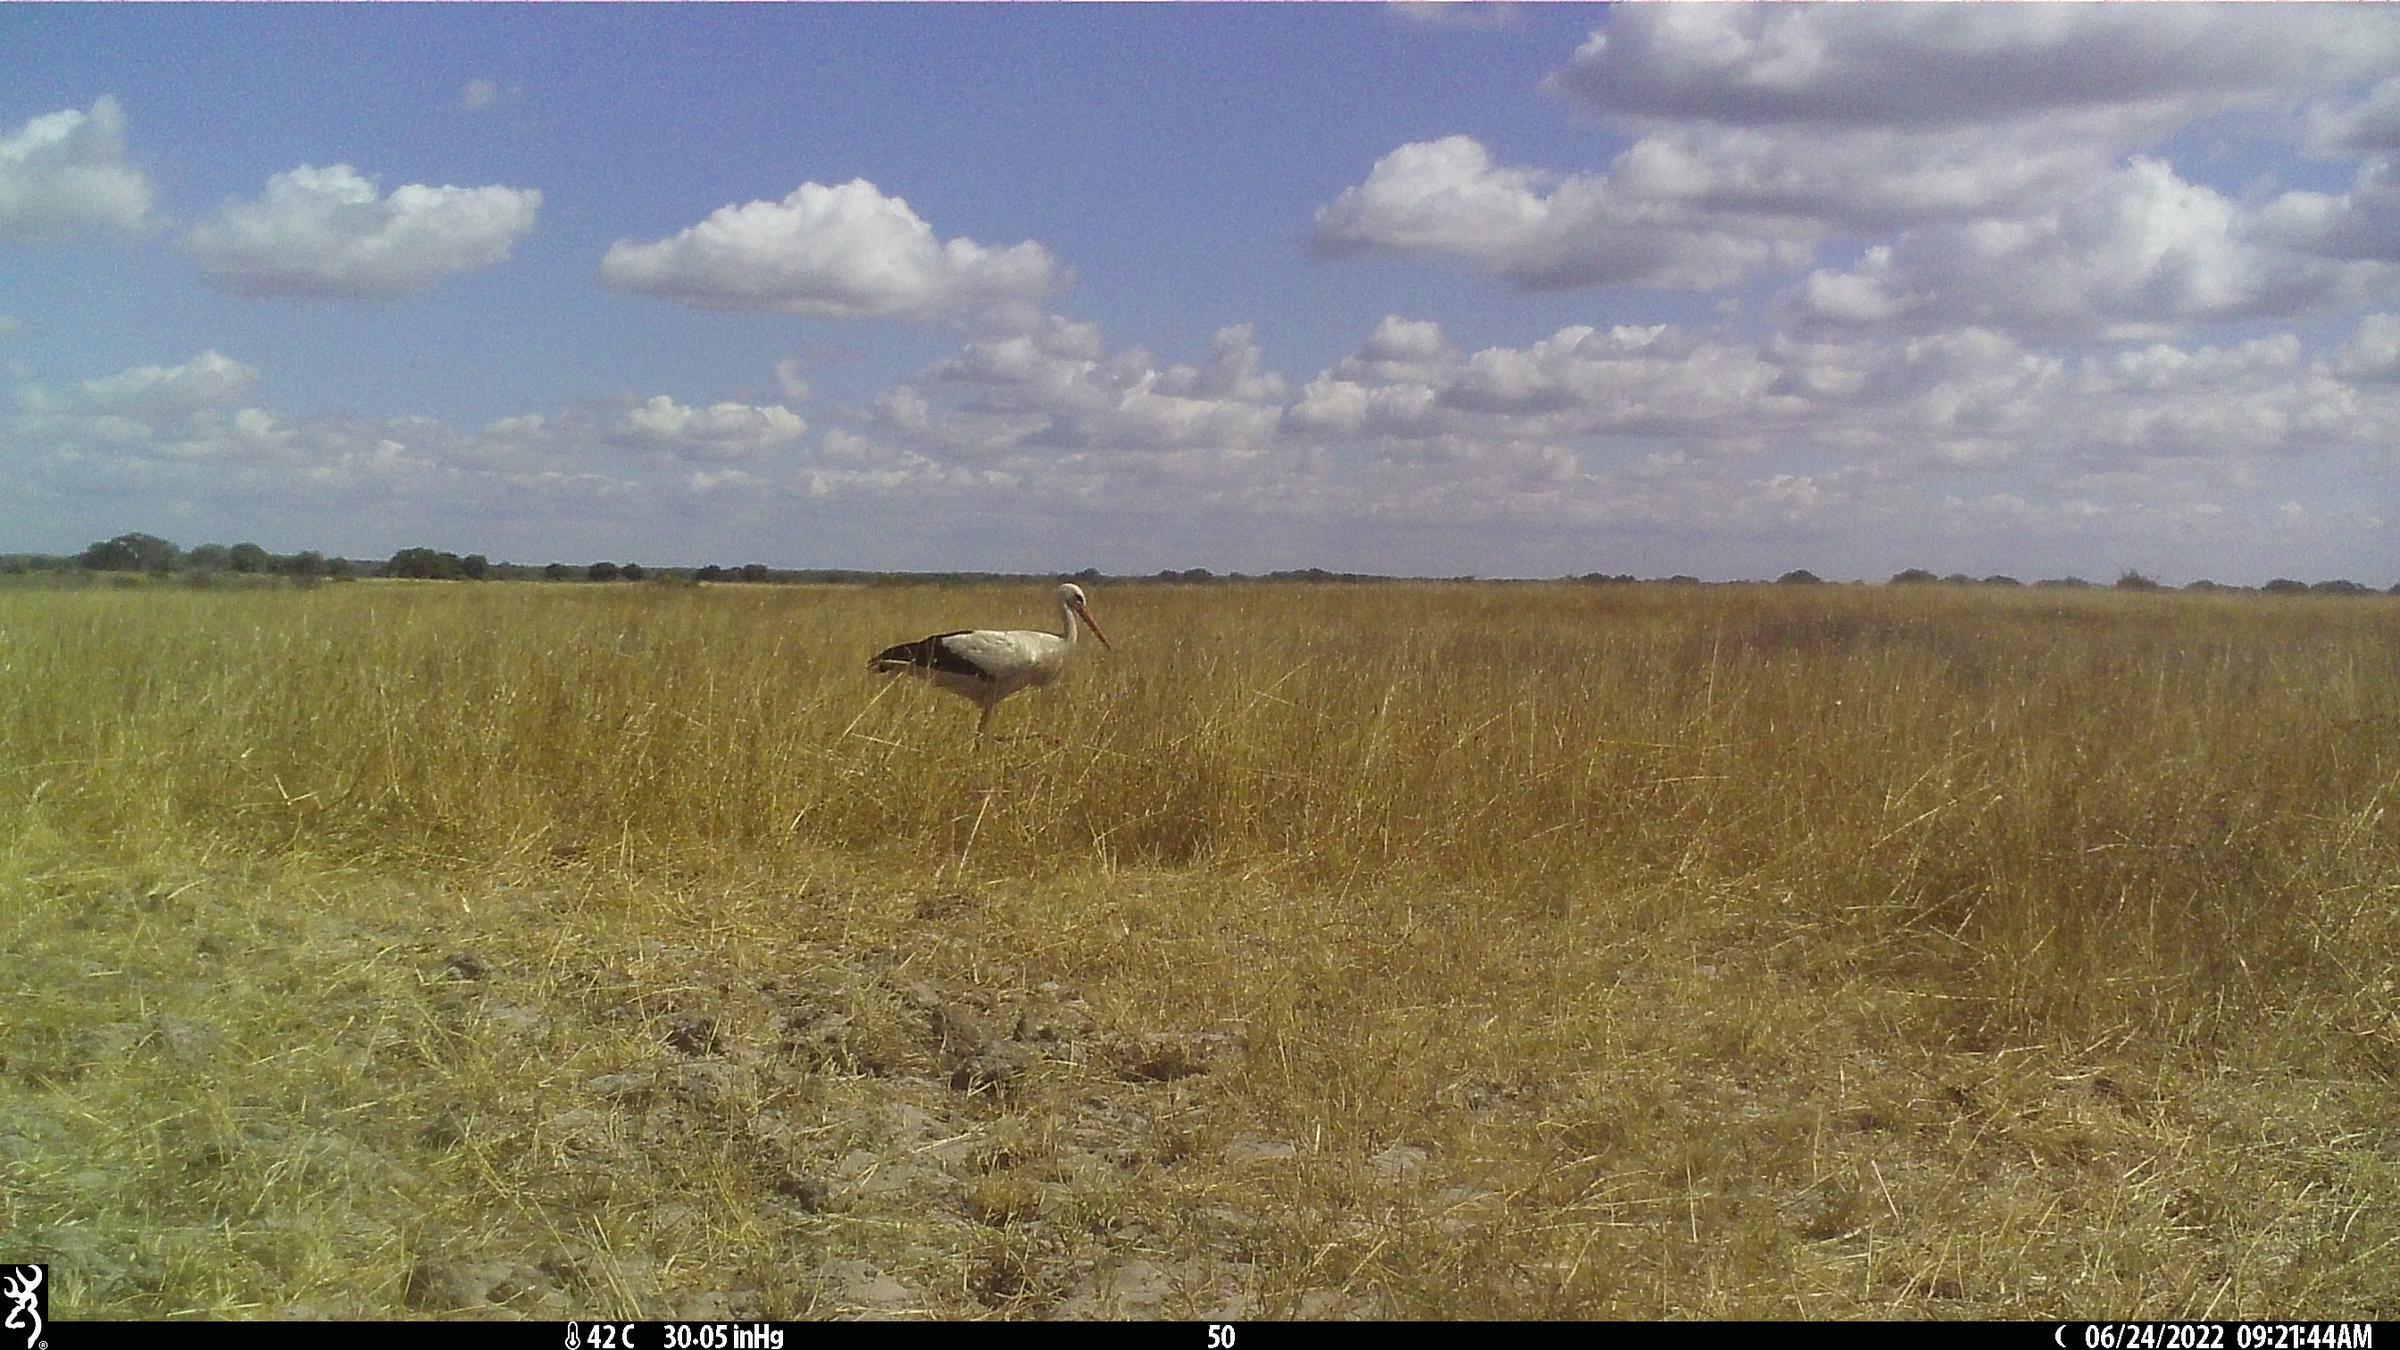
Species: Ave